Israel Elwyn

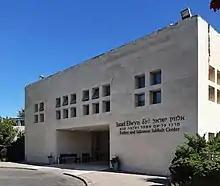
Israel Elwyn's Sabbah Center in Jerusalem

Israel Elwyn was established in 1984 (as Jerusalem Elwyn; renamed to Israel Elwyn in 1998) as an offshoot of the American nonprofit Elwyn Inc., which was founded in 1852 and named for Alfred L. Elwyn. It was the first Elwyn affiliate outside the United States. The main offices of Israel Elwyn are located in Jerusalem.